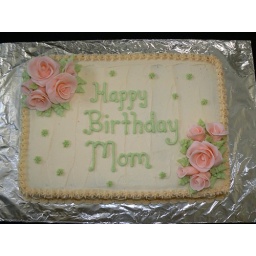
This was my first rectangular cake design since starting the Wilton courses in January 2008.